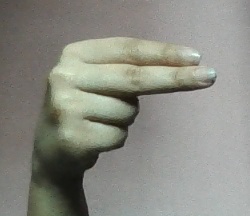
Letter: ain